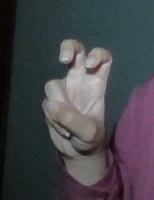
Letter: toot